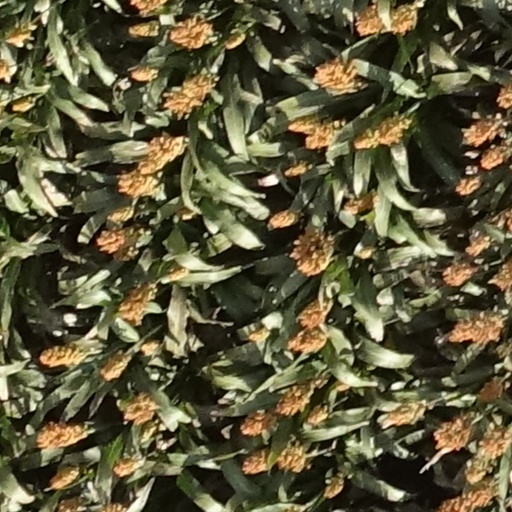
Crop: sorghum